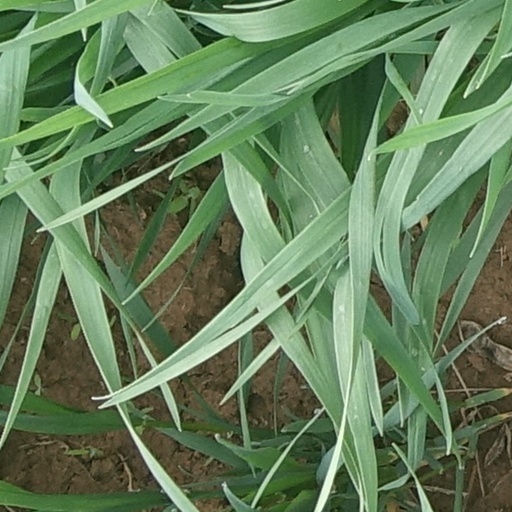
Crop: wheat